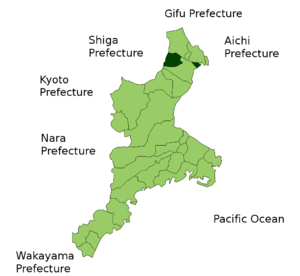
Le district de Mie est un district de la préfecture de Mie au Japon doté d'une superficie de 121,59 km².